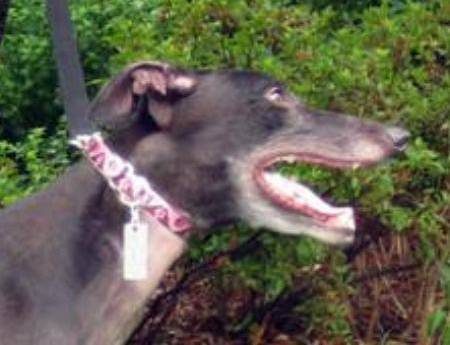
Label: dog